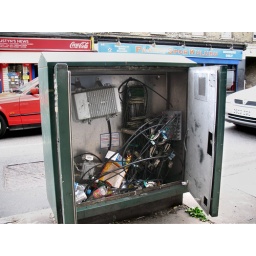
Reporting Rubbish in a phone cabinet - Update #2